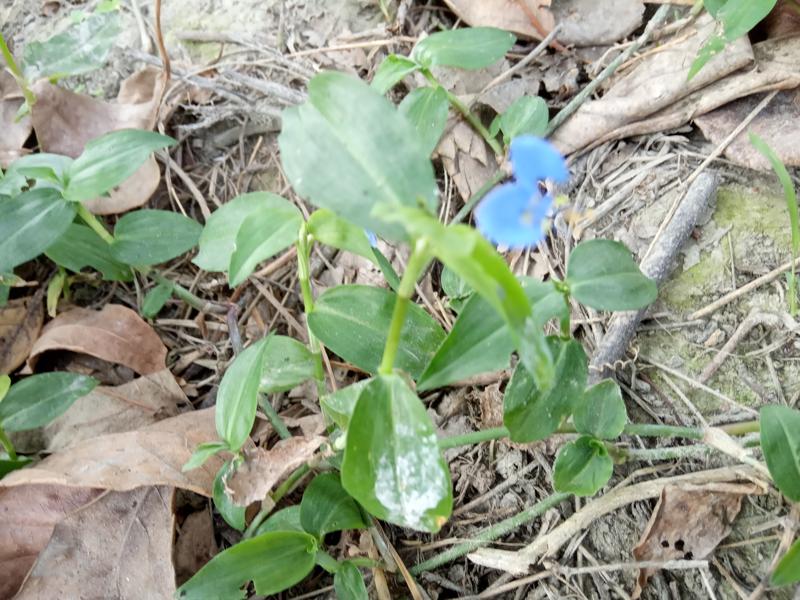
Weed species: Commelina benghalensis